German tanks in World War II

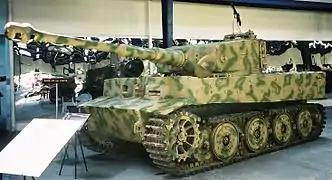
Panzerkampfwagen VI "Tiger"

The invasion of the Soviet Union in Operation Barbarossa signaled a very important change in German tank development. In June 1941 Panzer III tanks first encountered the Soviet T-34 medium tank. Initially the Germans had 1,449 Panzer III tanks ready for combat, about 950 of which were versions equipped with the 50 mm L/42 gun, which constituted the Wehrmacht's main tank force. In July 1941 36 Panzer and motorized infantry divisions were assigned to the invasion, fielding over 3000 AFVs.